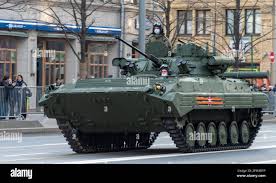
Label: BMP-2